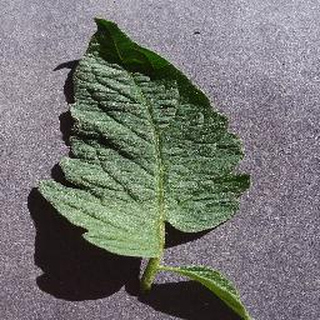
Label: healthy_tomato